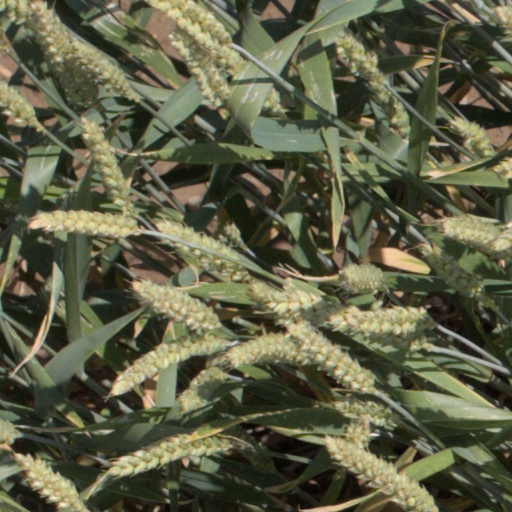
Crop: wheat